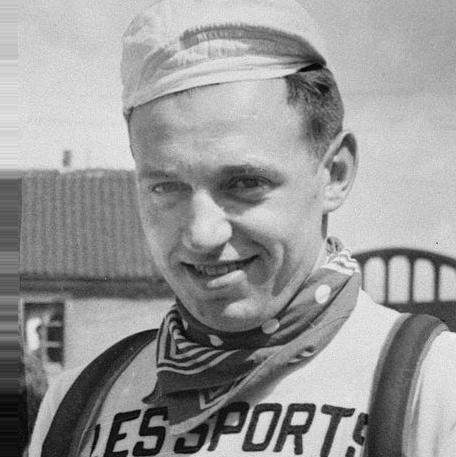
Age: 21